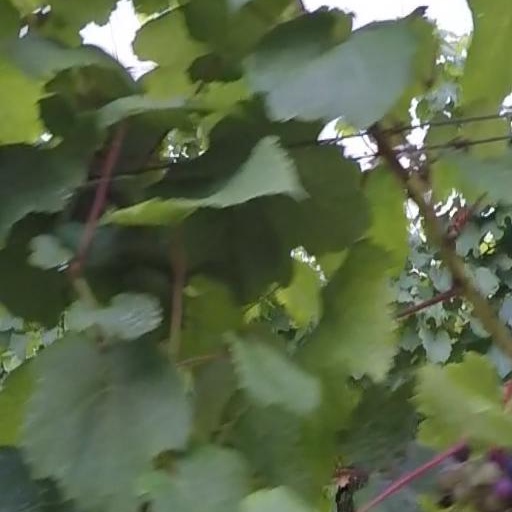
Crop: grape